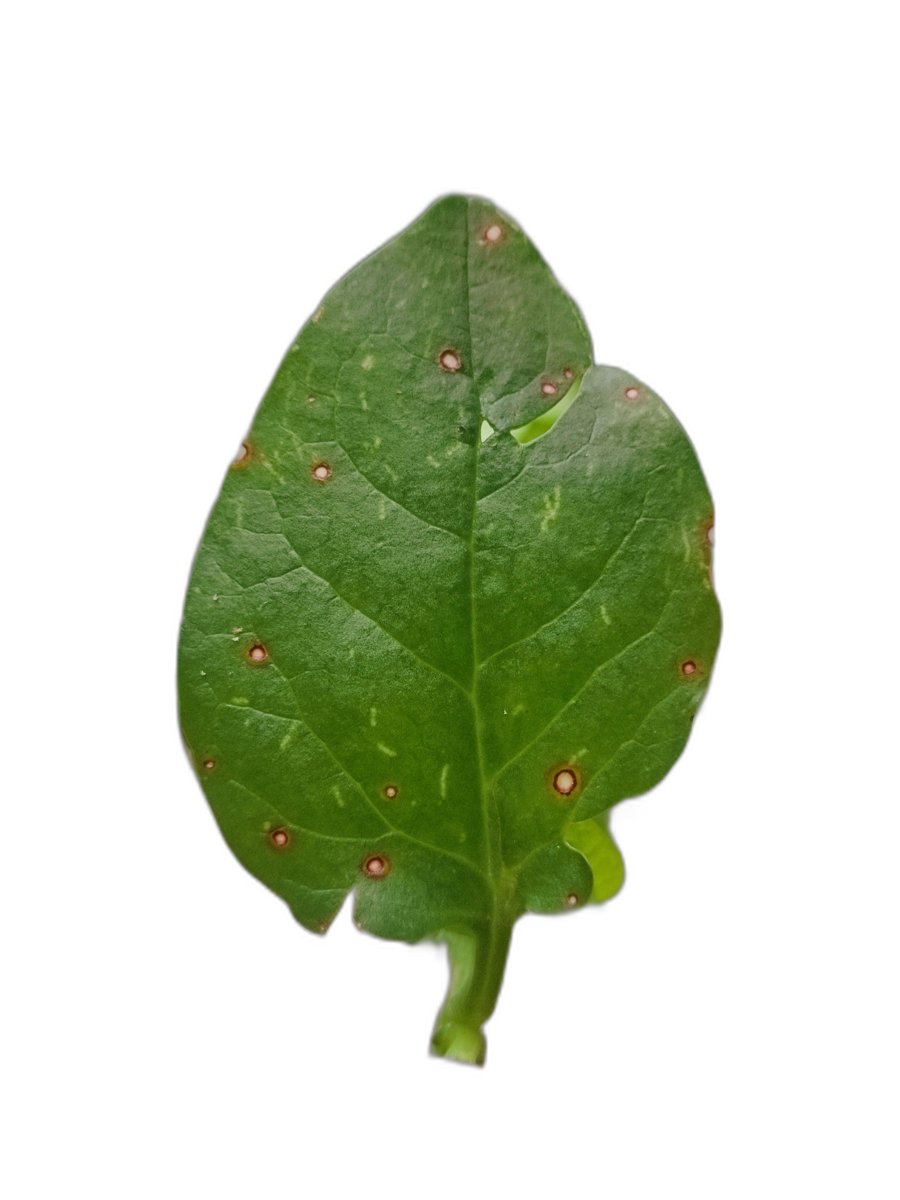
Label: Bacterial-Spot